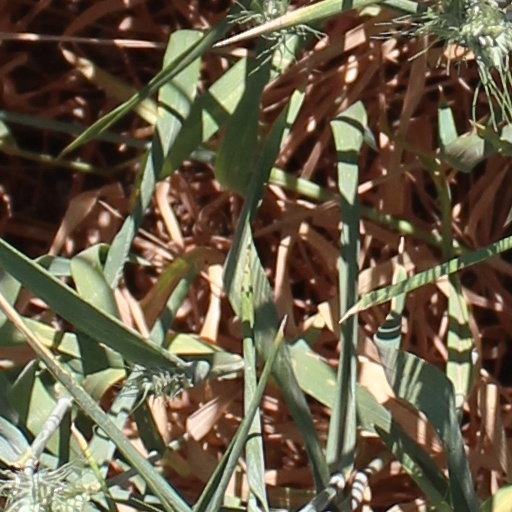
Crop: wheat